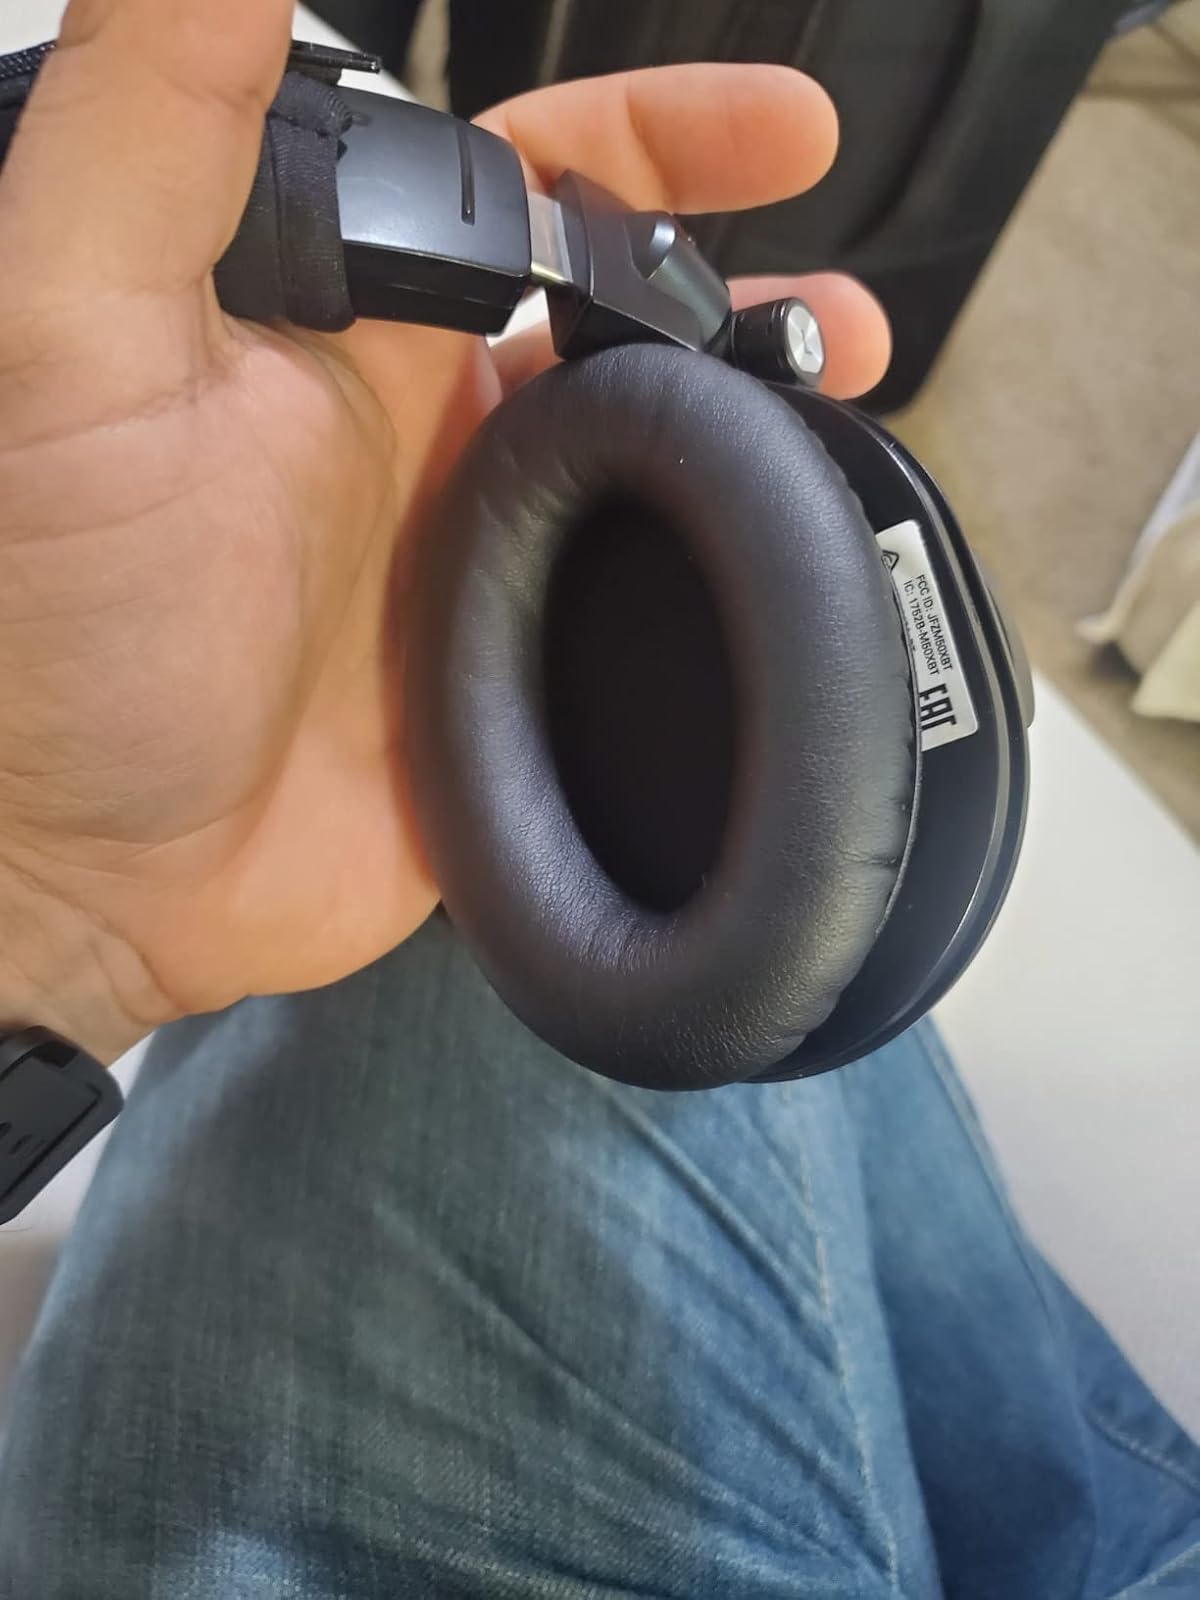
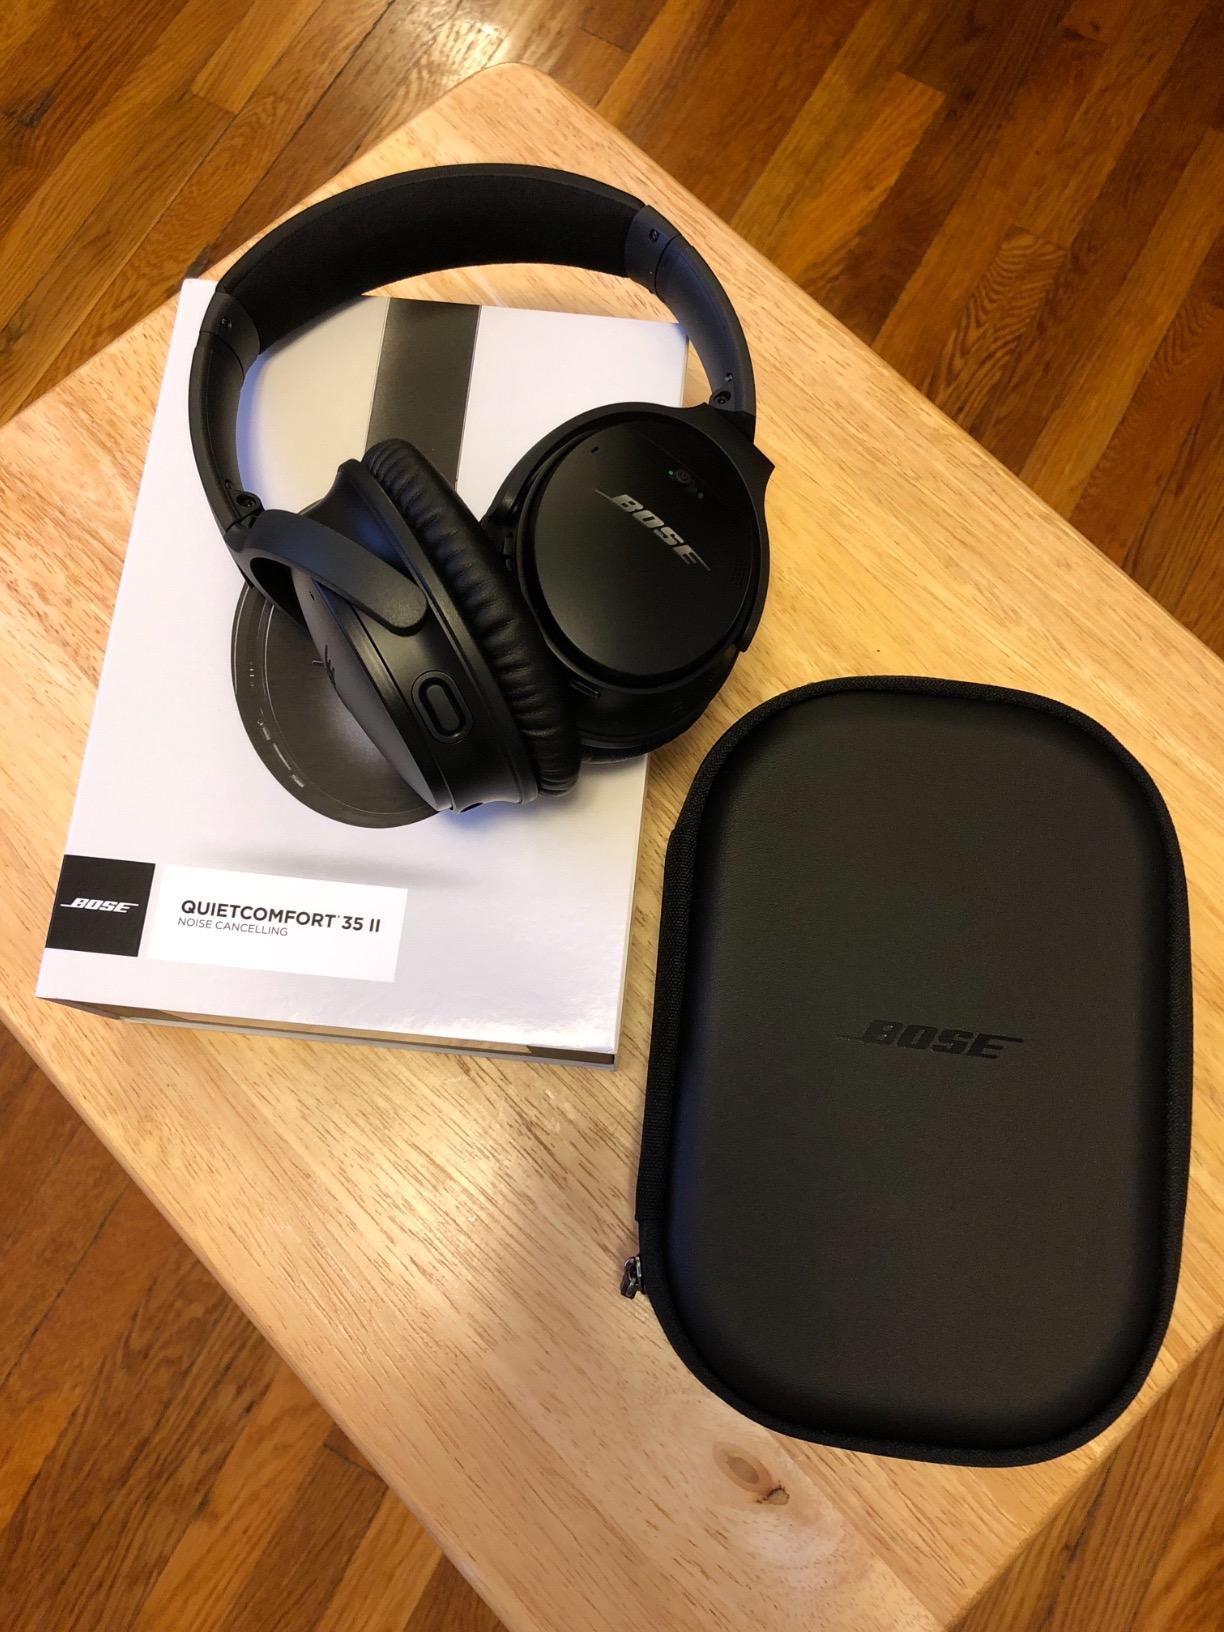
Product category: headphones
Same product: no